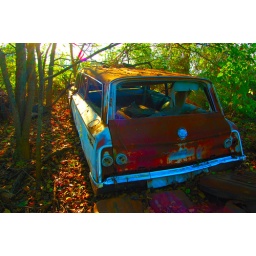
Belair in the NC woods, This car was on a lot by my house in Denver NC